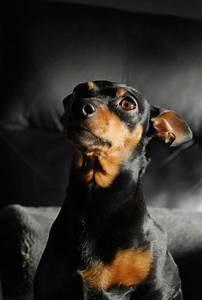
dog